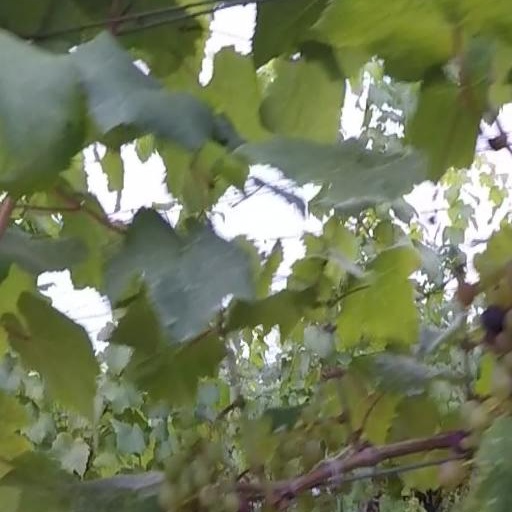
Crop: grape